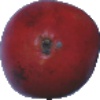
Label: pomegranate